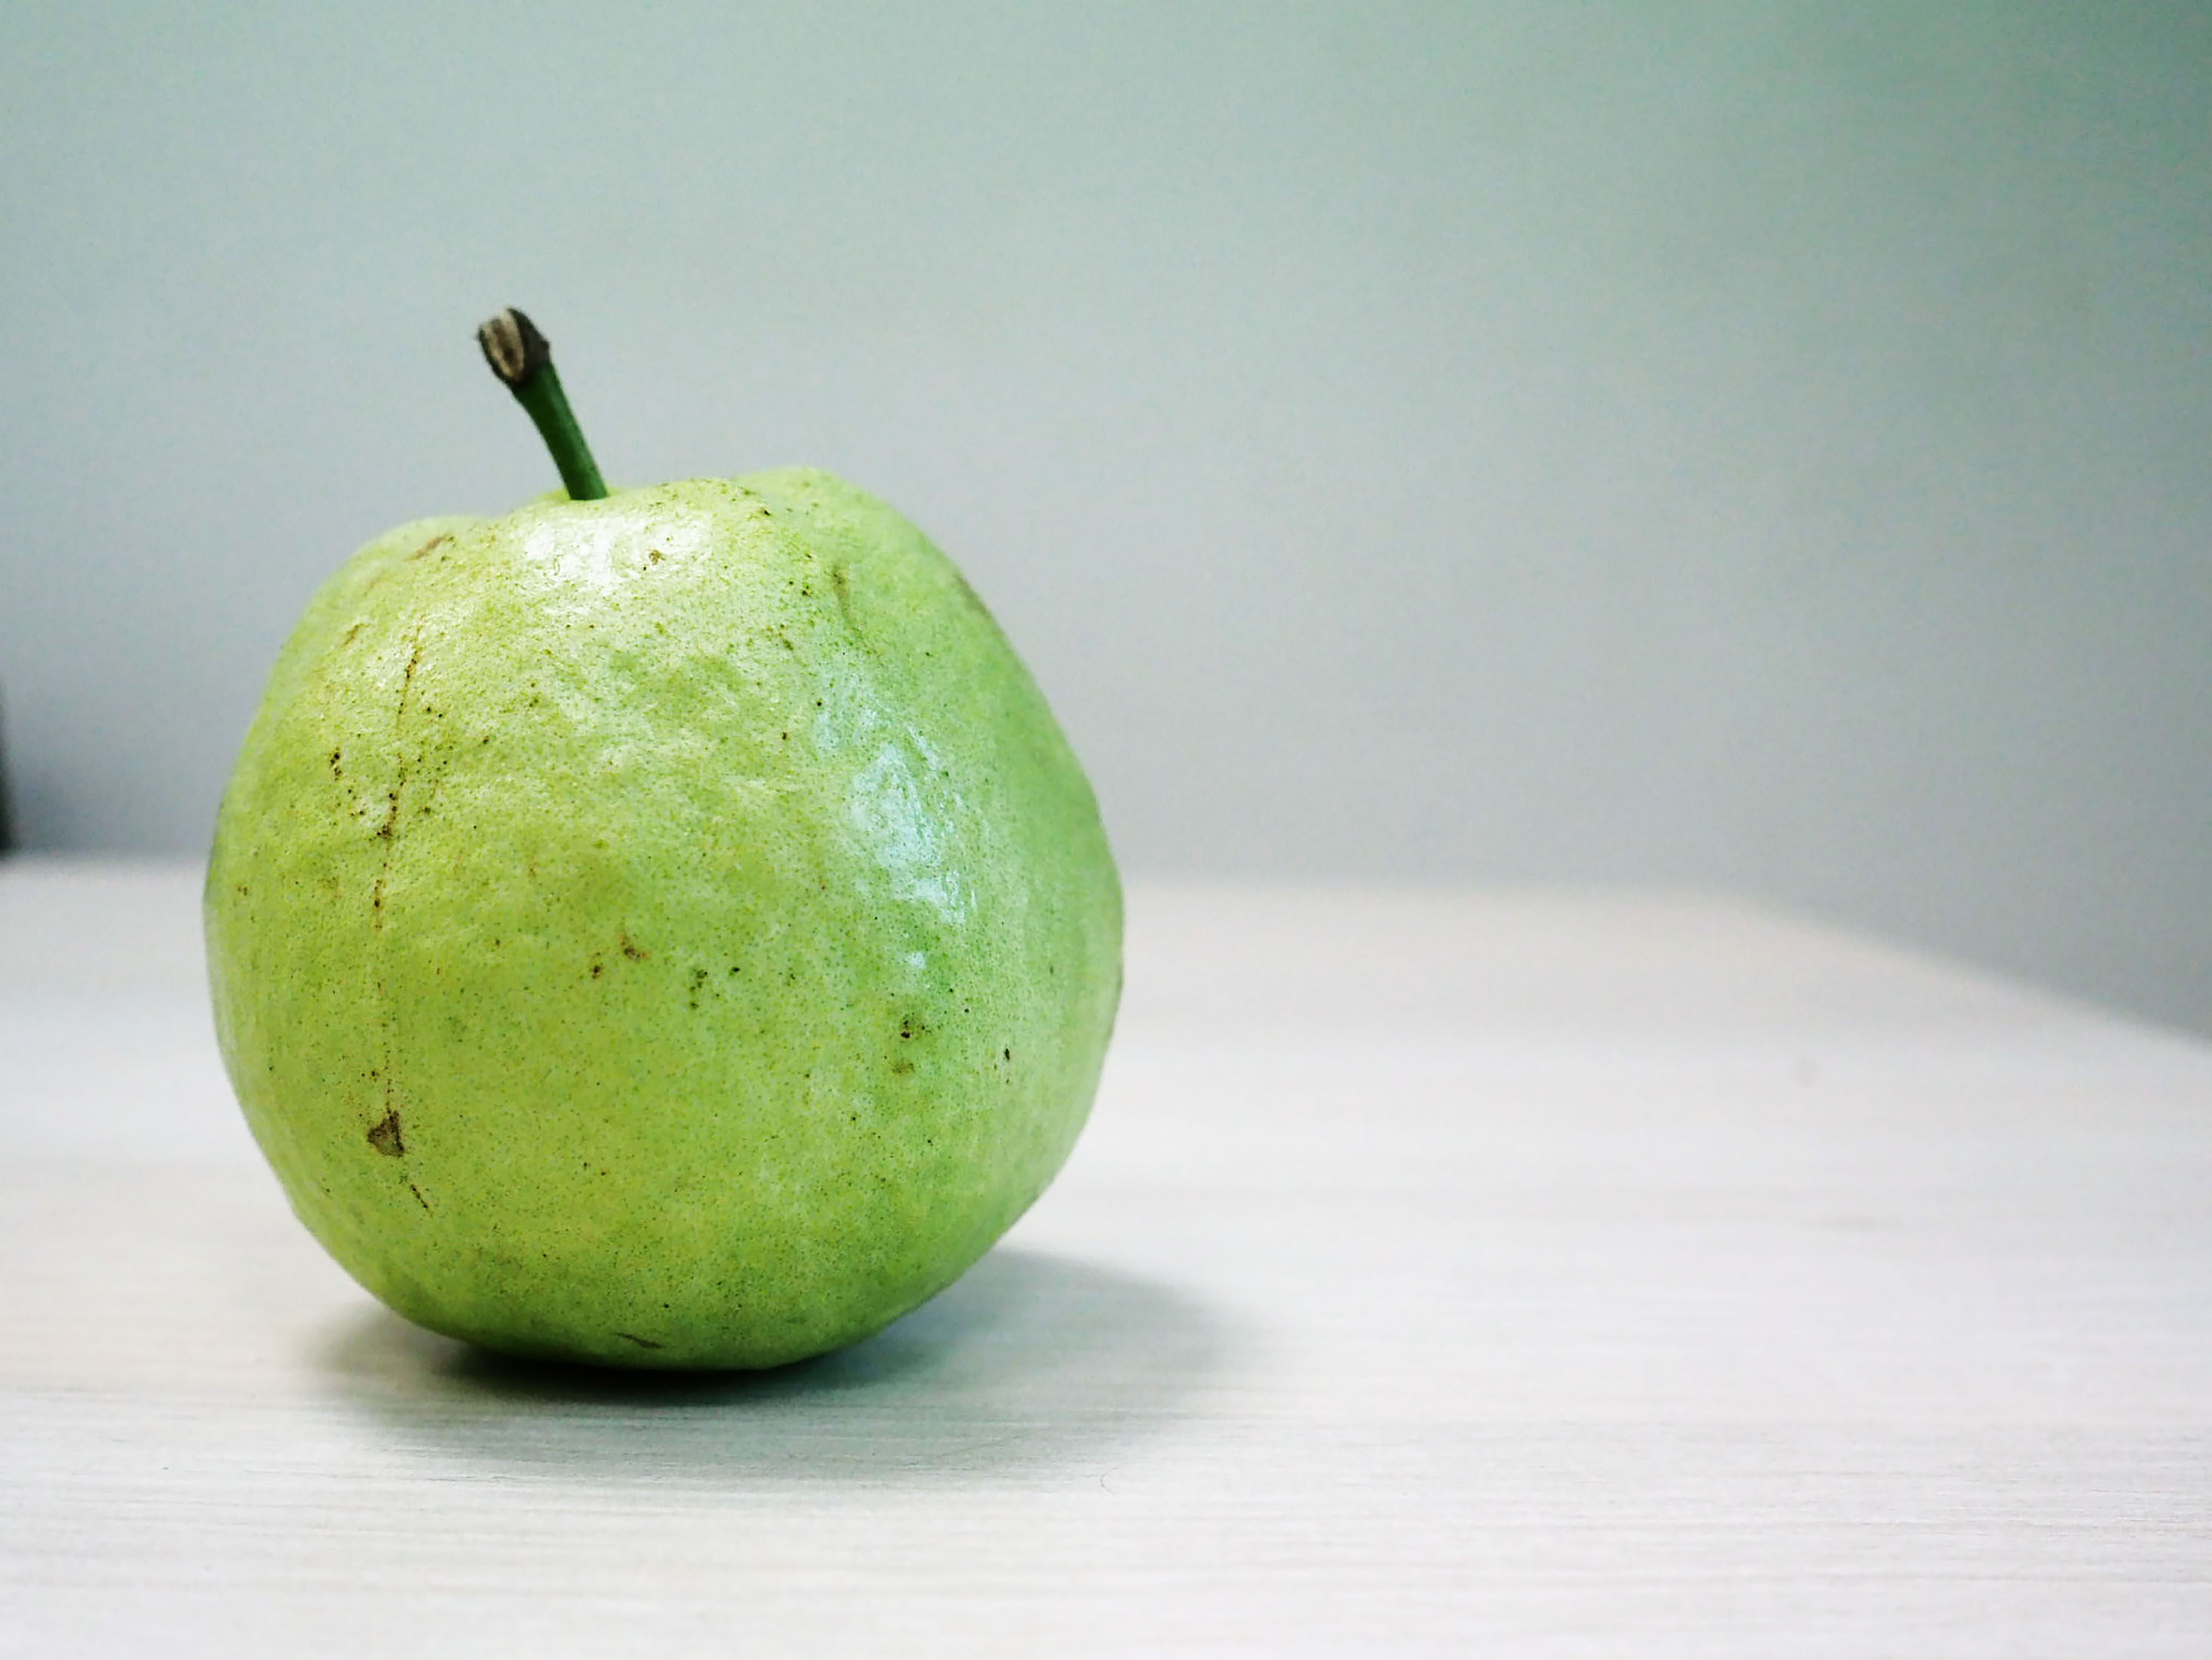
natural, food, fruit, granny smith, natural foods, staple food, produce, apple, superfood, accessory fruit, close up, flowering plant, local food, seedless fruit, malus, still life photography, vegan nutrition, macro photography, liquid, plant, circle, rose order, still life, rose family